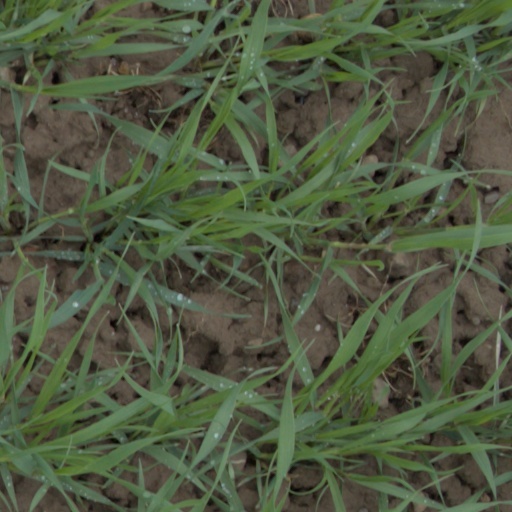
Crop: wheat